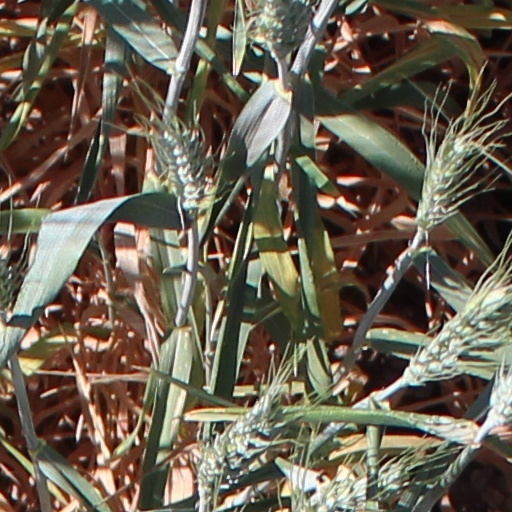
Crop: wheat